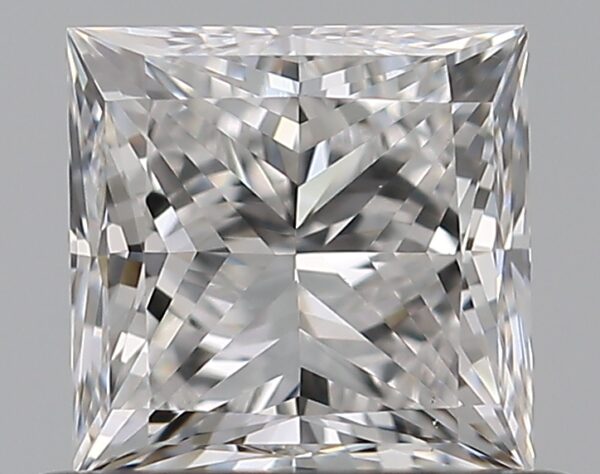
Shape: princess
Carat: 0.59
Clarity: VS2
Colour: E
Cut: EX
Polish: EX
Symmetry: VG
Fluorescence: N
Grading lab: GIA
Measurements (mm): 4.51 x 4.43 x 3.23